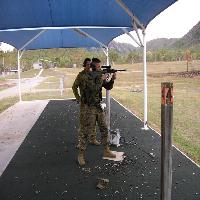
Weather: cloudy or overcast